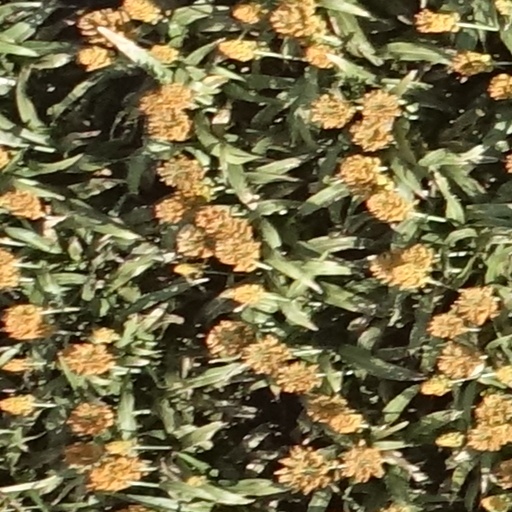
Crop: sorghum